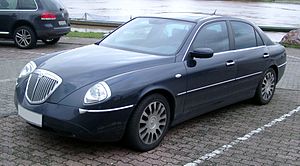
Lancia Thesis
Lancia Thesis var en bilmodel fra Lancia, som blev produceret fra 2002 til 2009.